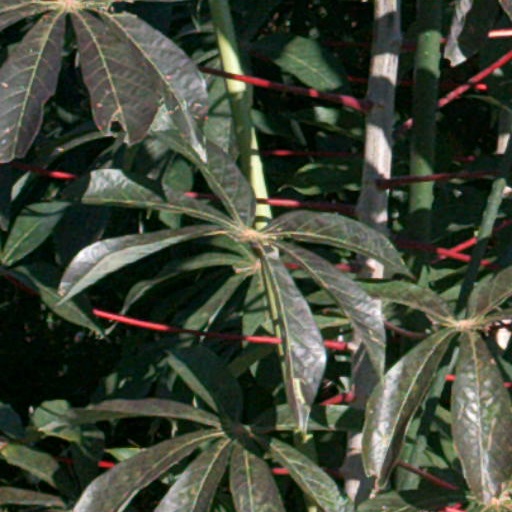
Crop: cassava